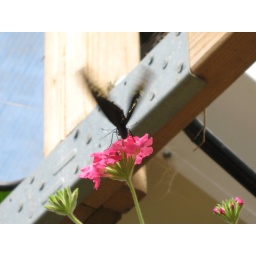
butterfly landing on a flower in the butterfly house a longleat safari park in wiltshire